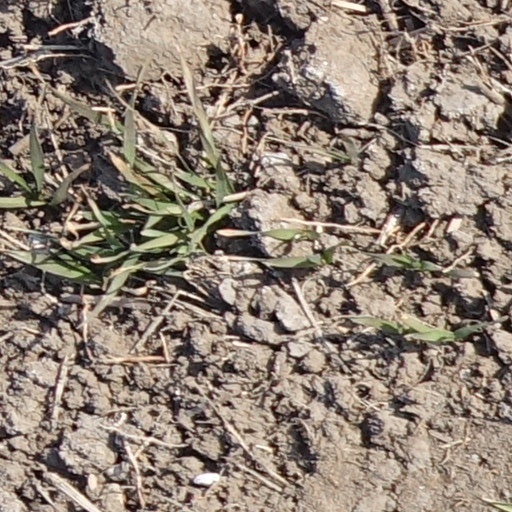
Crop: wheat